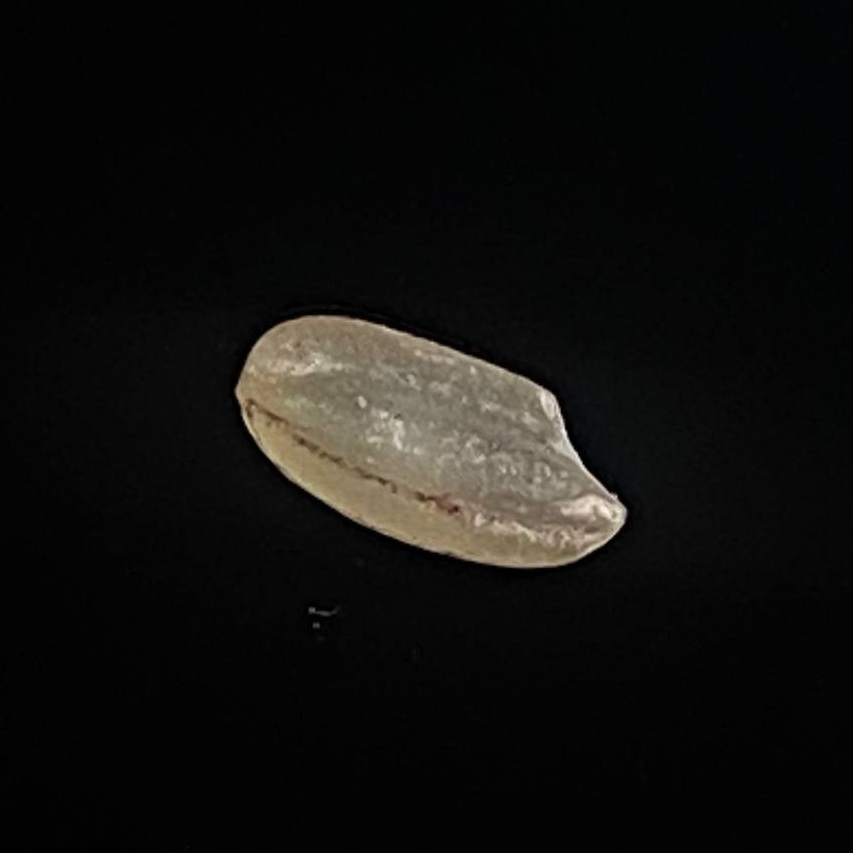
Rice variety: Amon